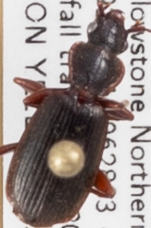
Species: Cymindis cribricollis
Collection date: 2018-08-09
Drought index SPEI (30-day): -1.106
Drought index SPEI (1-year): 1.45
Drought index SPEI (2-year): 0.9